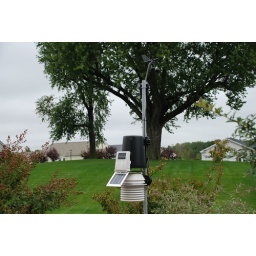
Looking at weather station northwest. The tree in the back ground is three hundred feet from the weather station.